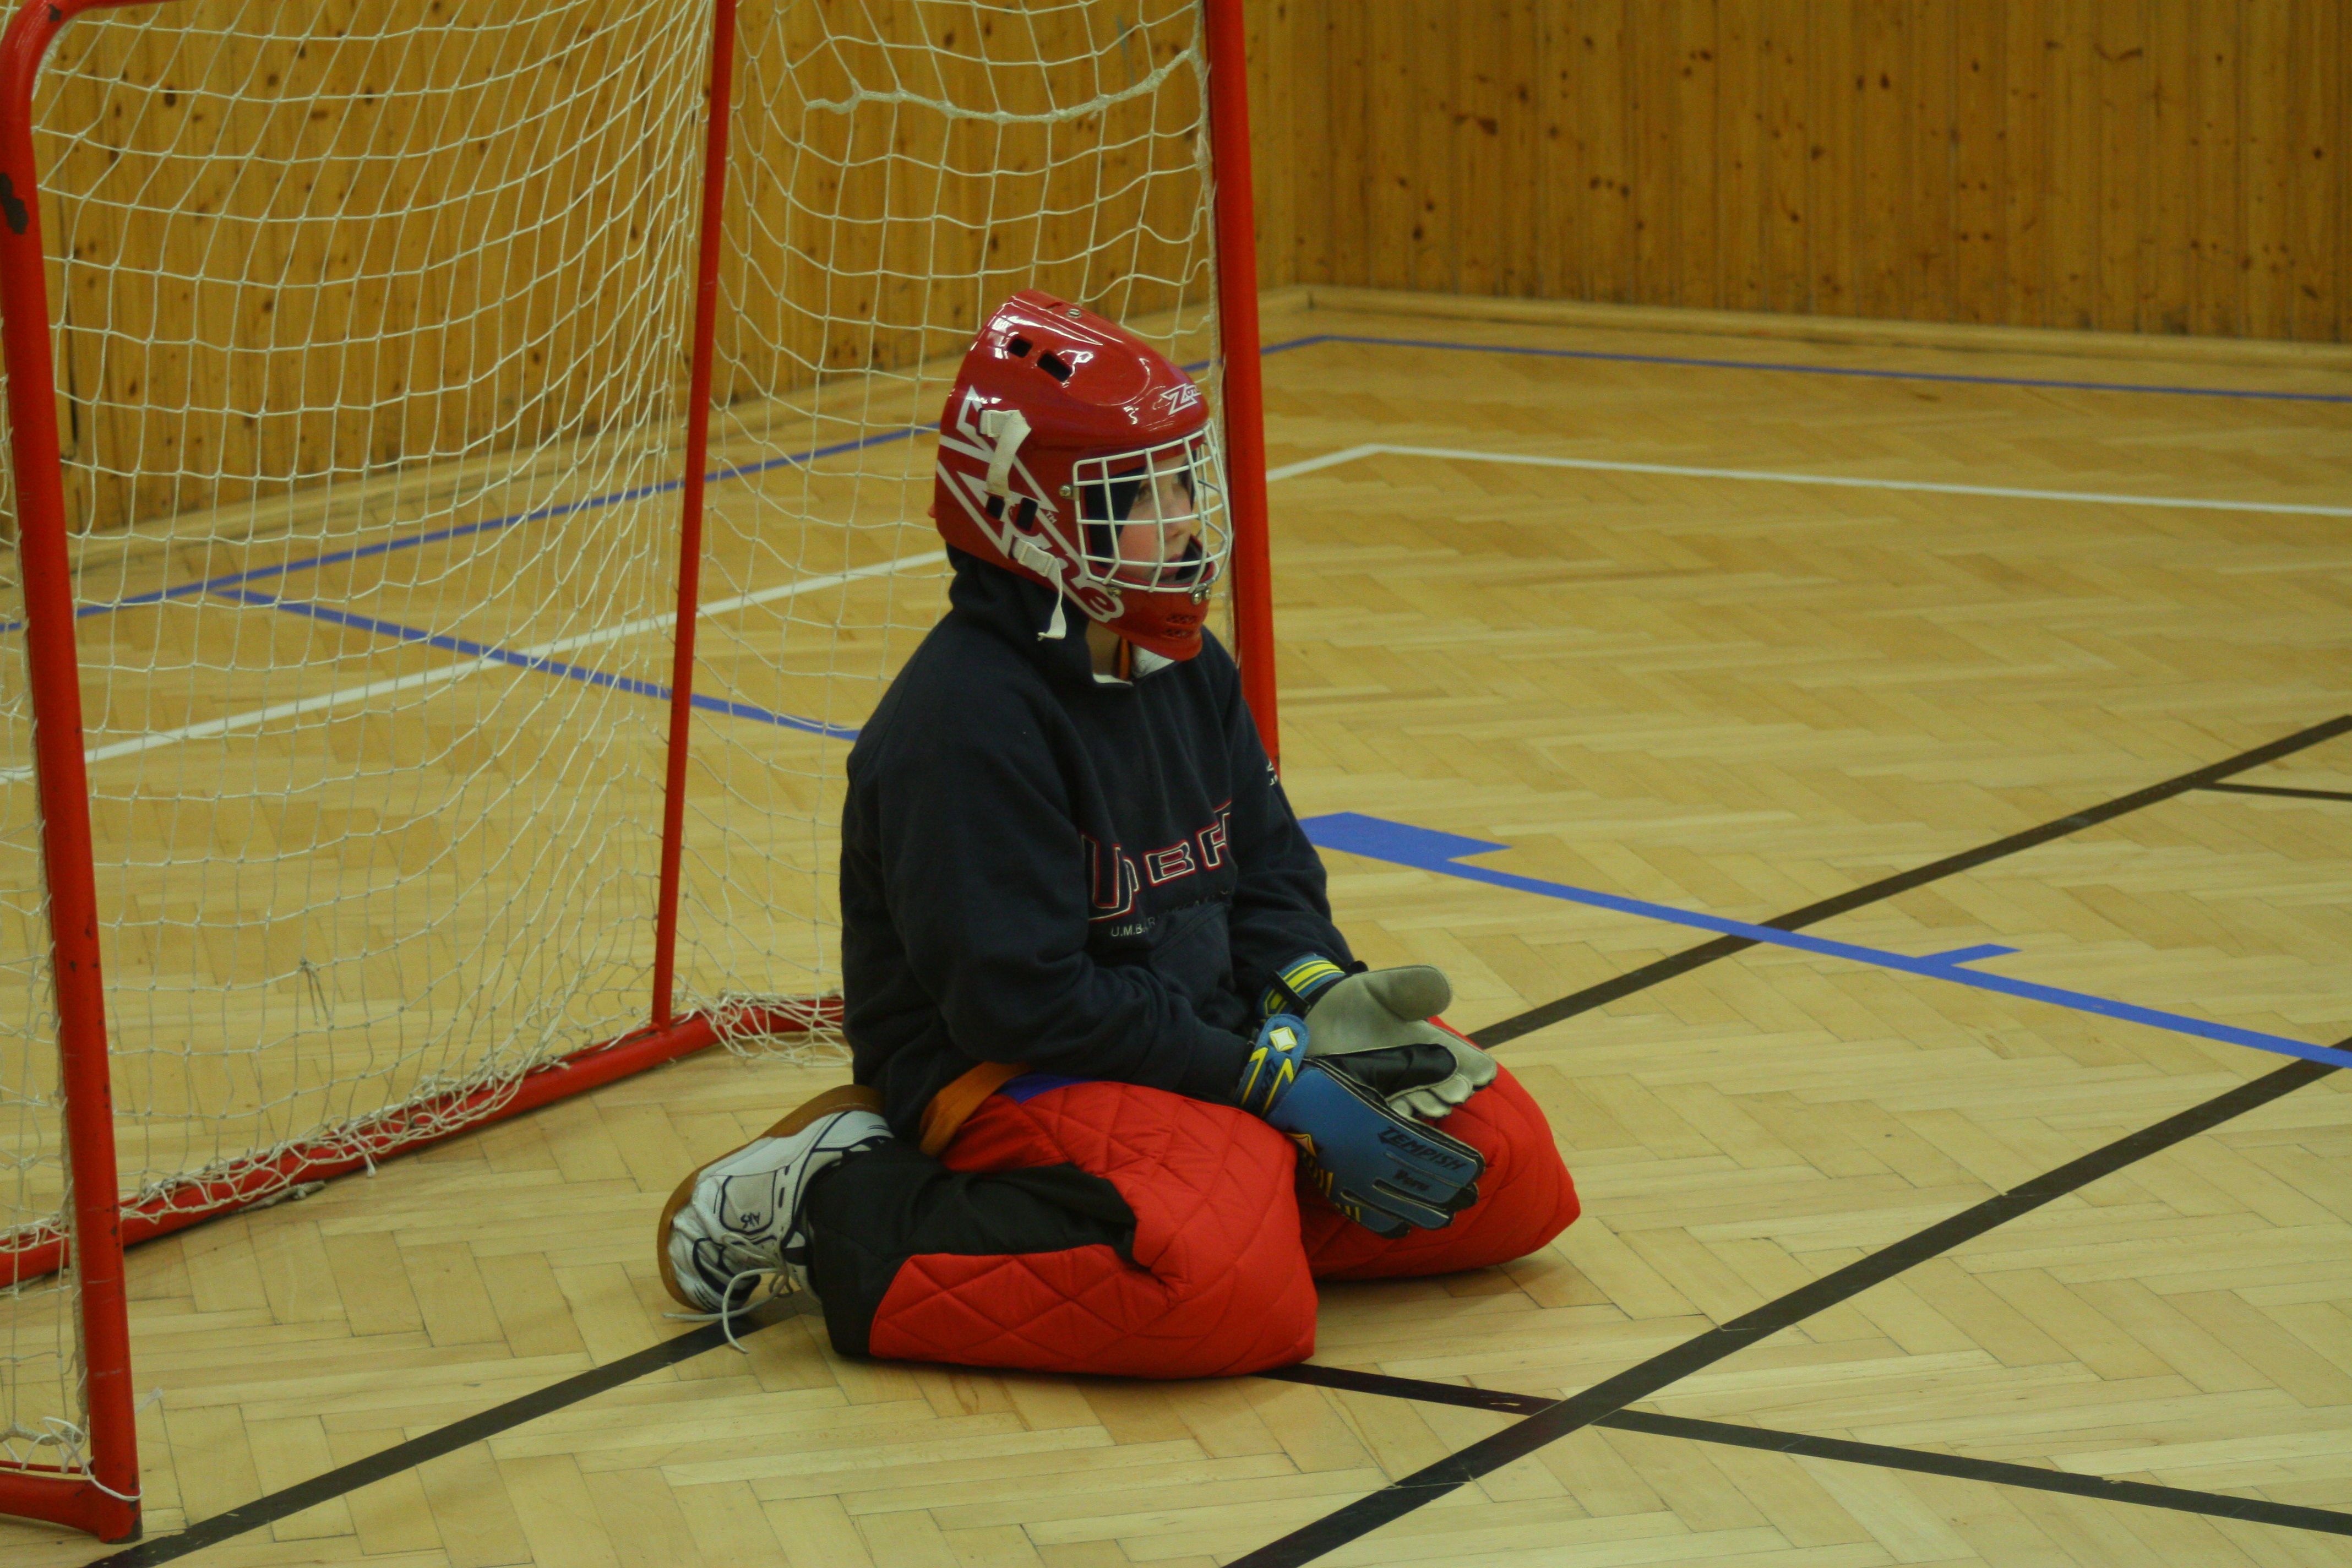
sport, child, goal, player, hockey, sports, tournament, league, keeper, team sport, floorball, stick and ball games, ice hockey position